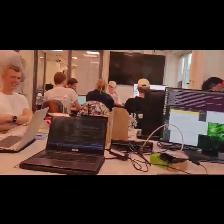
Label: Human